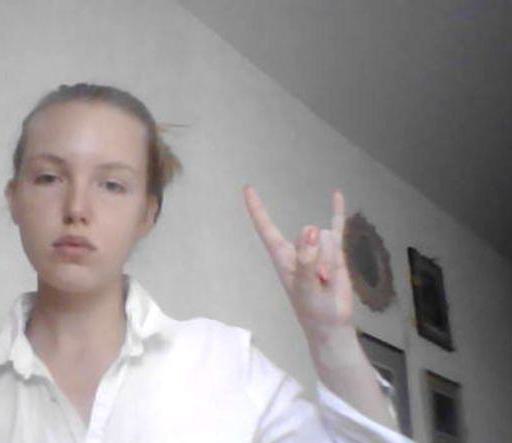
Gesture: rock